Kuomintang

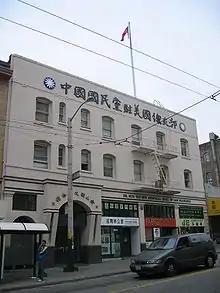
The KMT maintains offices in some of the Chinatowns of the world and its United States party headquarters are located in San Francisco Chinatown, on Stockton Street directly across the Chinese Six Companies

Prior to this, the party's voters had defected to both the PFP and TSU, and the KMT did poorly in the December 2001 legislative elections and lost its position as the largest party in the Legislative Yuan. However, the party did well in the 2002 local government mayoral and council election with Ma Ying-jeou, its candidate for Taipei mayor, winning reelection by a landslide and its candidate for Kaohsiung mayor narrowly losing but doing surprisingly well. Since 2002, the KMT and PFP have coordinated electoral strategies. In 2004, the KMT and PFP ran a joint presidential ticket, with Lien running for president and Soong running for vice-president.